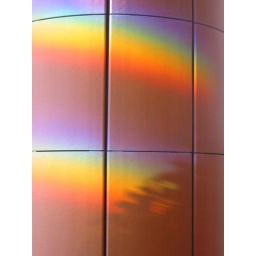
Morning light off glass office towers in the big city.